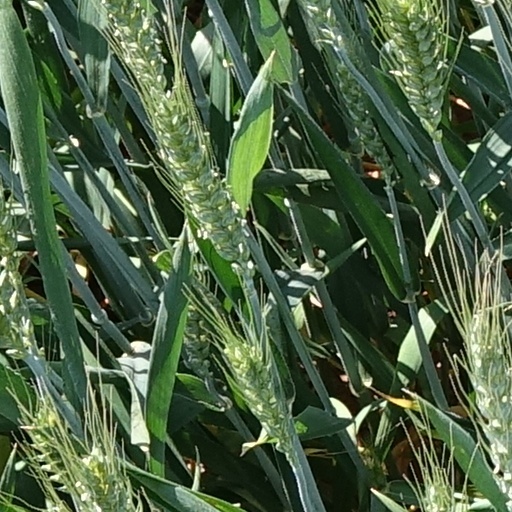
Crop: wheat